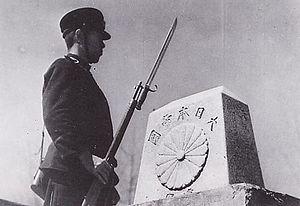
La baïonnette Type 30 est une arme de l'armée impériale japonaise destinée à être utilisée sur le fusil Arisaka Type 30 puis plus tard sur le Type 38 et le Type 99. Environ 8.4 millions d'unités sont produites et cette arme reste en usage sur la ligne de front de la guerre russo-japonaise de 1904-05 à la fin de la Seconde Guerre mondiale en 1945.
La préfecture de Karafuto, aussi appelée Sakhaline du Sud, est une ancienne division administrative japonaise qui exista sur l'île de Sakhaline de 1905 à 1945. À la suite du traité de Portsmouth qui mettait fin à la guerre russo-japonaise, la partie de Sakhaline située sous le 50e parallèle nord devint une colonie japonaise. En 1907, la préfecture de Karafuto fut établie avec pour première capitale Ōtomari en 1905 puis Toyahara en 1907. En 1945, à la suite de la défaite du Japon pendant la Seconde Guerre mondiale, l'administration japonaise de Karafuto cessa d'exister et, depuis 1951, la partie sud de Sakhaline est intégrée au territoire russe.
La 5e armée régionale est une composante de l'armée impériale japonaise de la fin de la Seconde Guerre mondiale. Elle combat l'Union soviétique dans les territoires du nord du Japon.